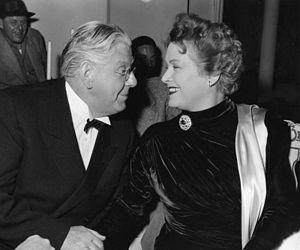
Olga Tchekhova ou Olga Tschechowa, née Olga Konstantinovna Knipper le 14 avril 1897 à Alexandropol, dans l'Empire russe et morte le 9 mars 1980 à Munich en Bavière, est une actrice germano-russe qui prit la nationalité allemande en 1930 et qui fut célèbre en Allemagne entre les deux guerres.
Walter Janssen est un acteur et réalisateur allemand, né le 7 février 1887 à Krefeld, et mort le 1ᵉʳ janvier 1976 à Munich.